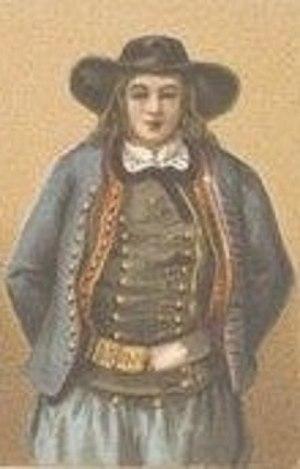
Homme de Châteauneuf-du-Faou
Châteauneuf-du-Faou [ʃatonœf dy fu] est une commune du département du Finistère, dans la région Bretagne, en France. La localité est baignée par l'Aulne, important fleuve côtier breton.